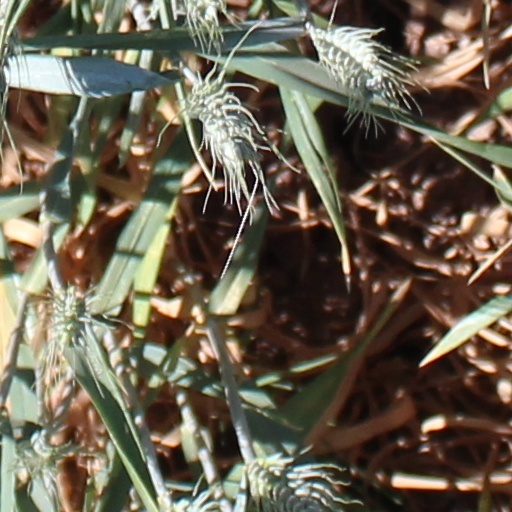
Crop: wheat